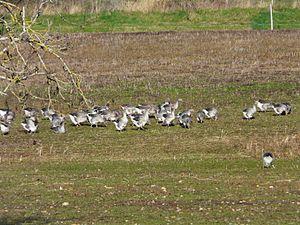
Élevage d'oies en plein air, Milhac-d'Auberoche, Dordogne, France.
Milhac-d'Auberoche est une ancienne commune française située dans le département de la Dordogne, en région Nouvelle-Aquitaine.